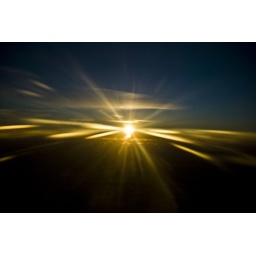
Out the airplane window over Detroit.